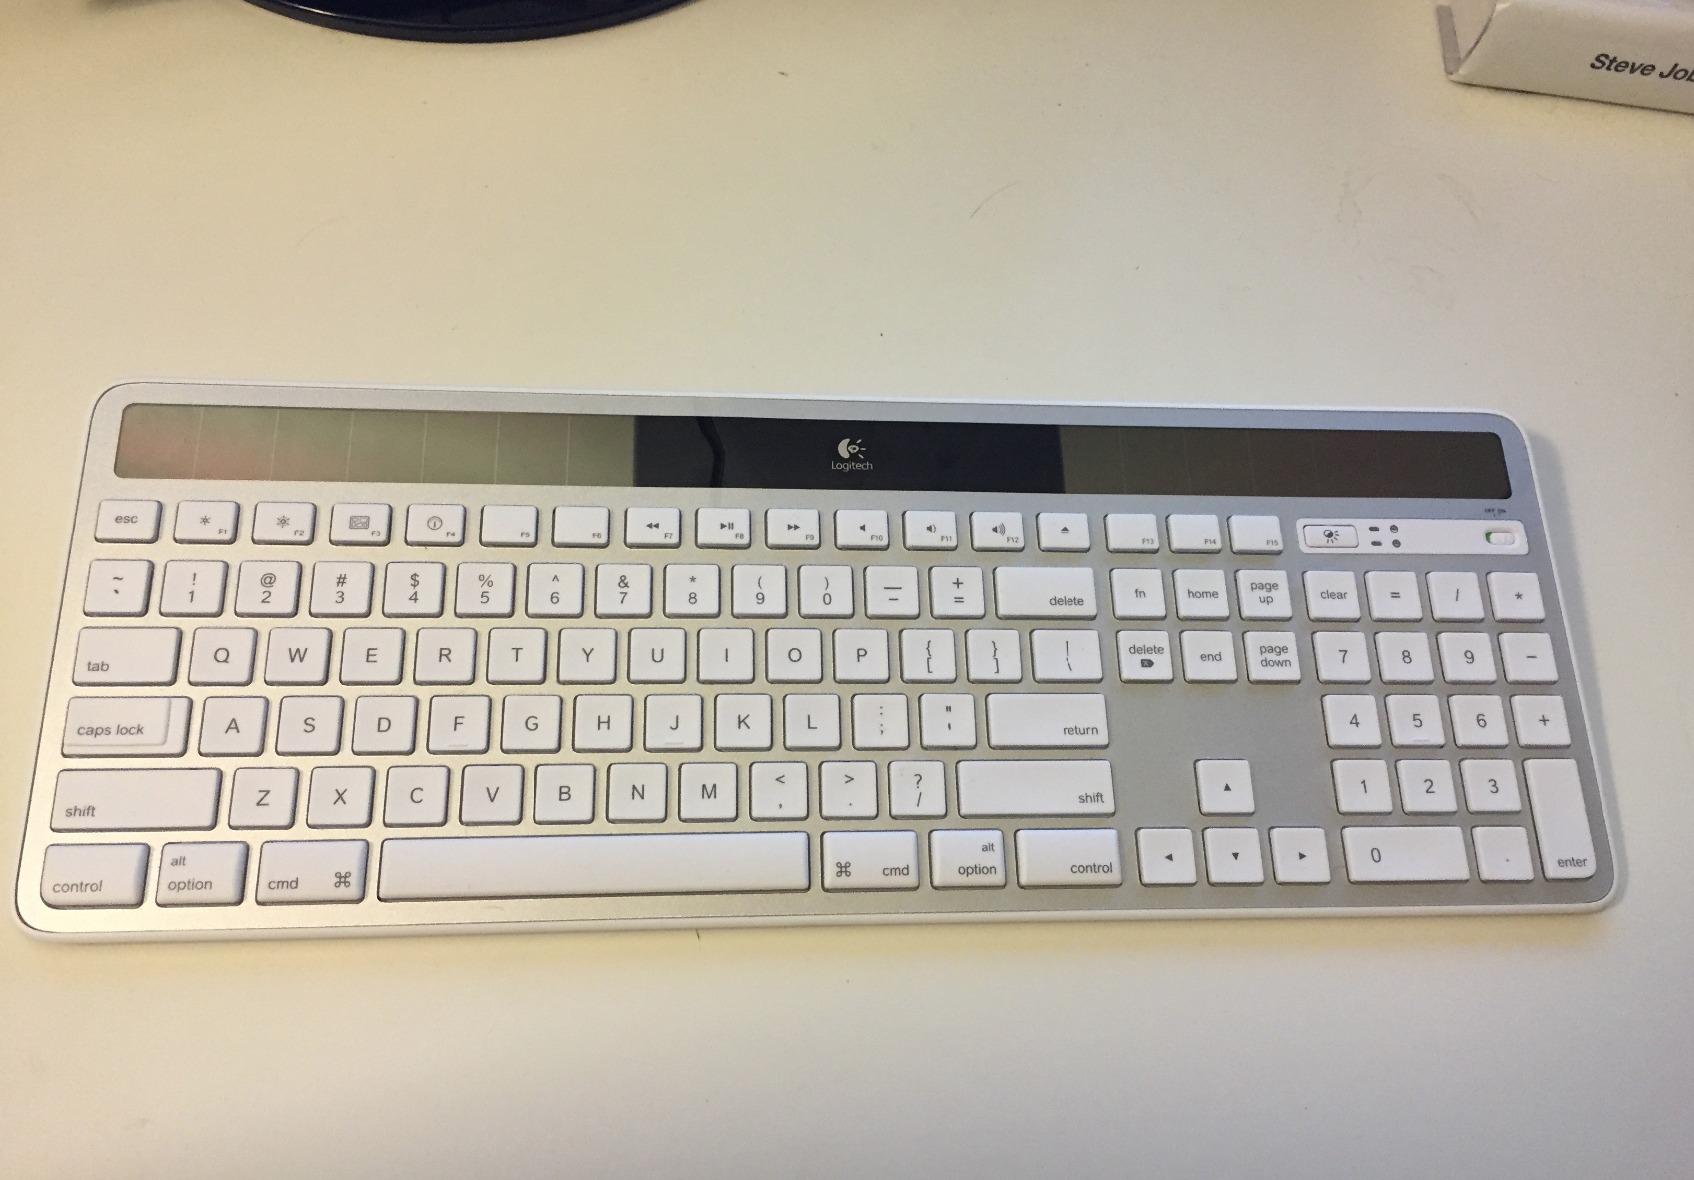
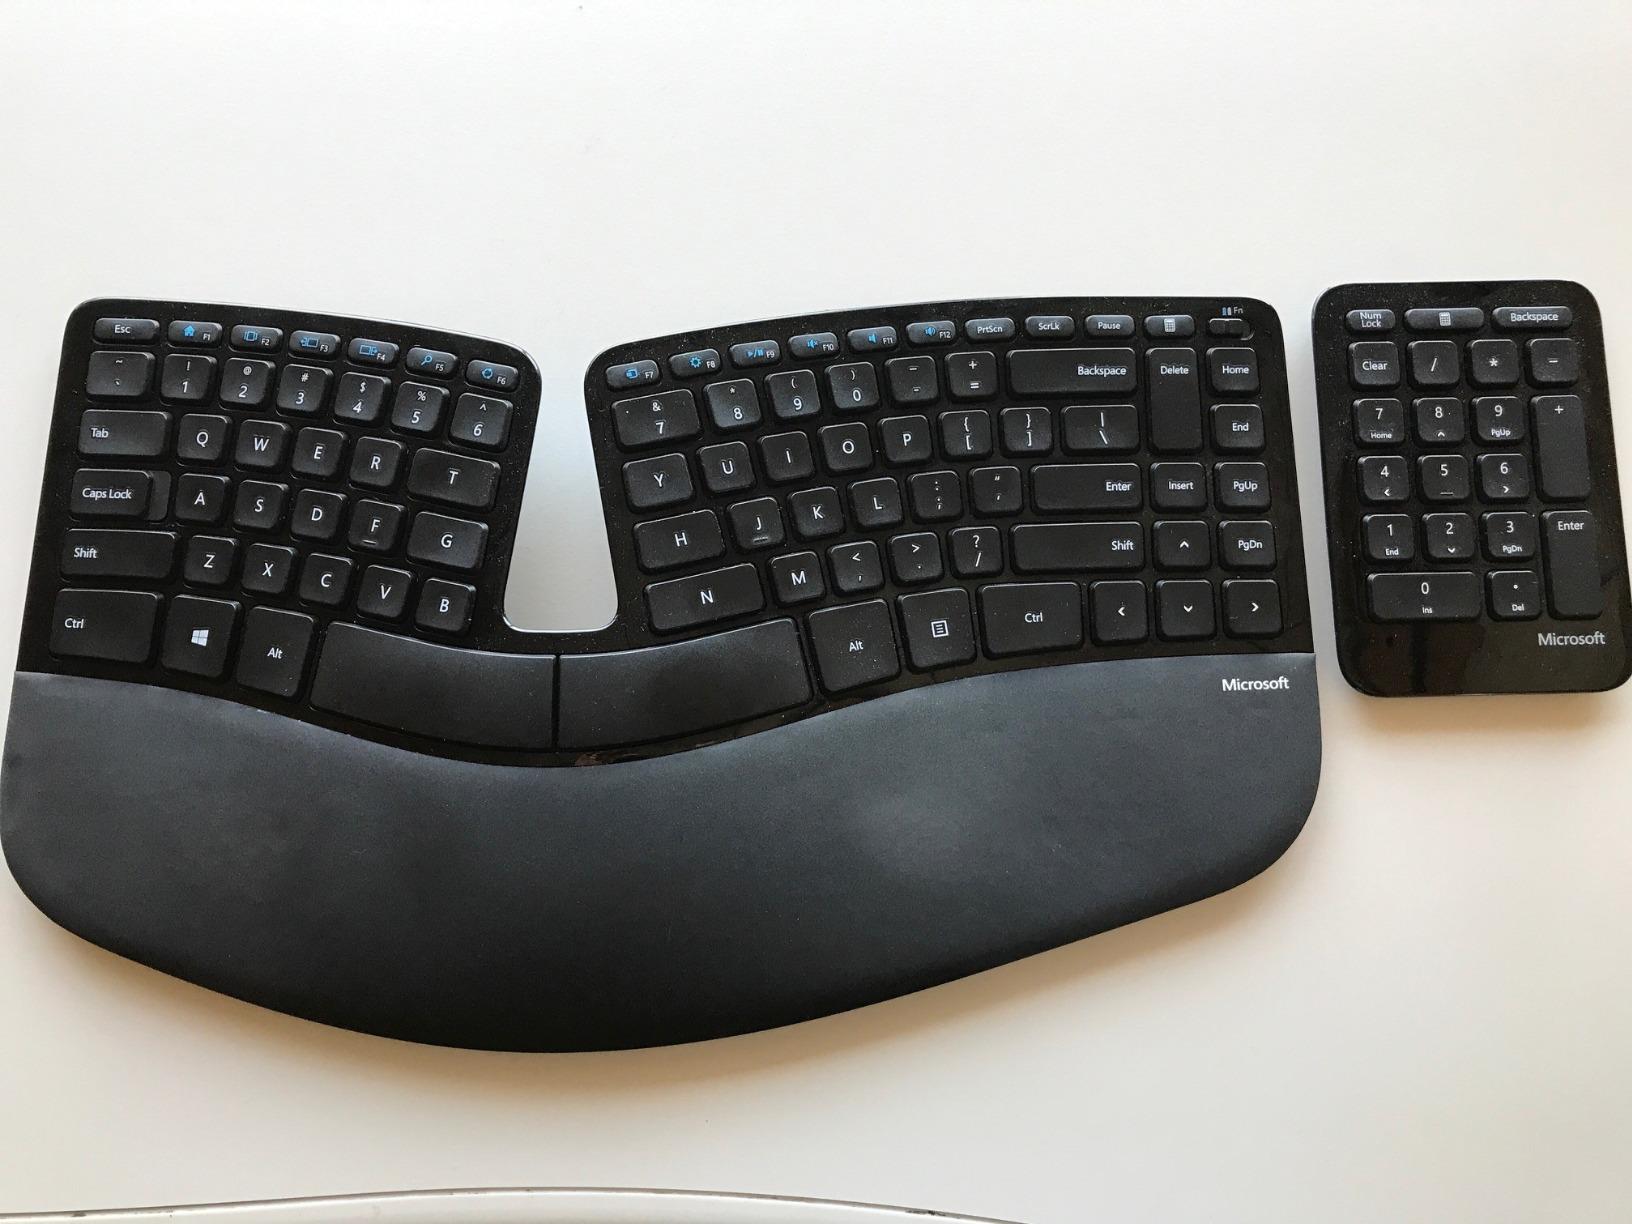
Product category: keyboard
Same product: no